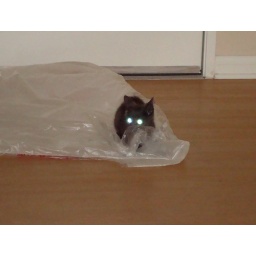
wyatt hiding in his favorite toy, the plastic bag from the tv